Charlotte Aïssé

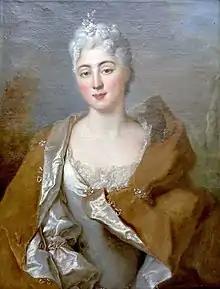
Portrait inscribed ″Ayce″ on the reverse, , attributed to Nicolas de Largillière

Charlotte Aïssé (a corruption of Haïdé; – 13 March 1733) was a French letter-writer and the daughter of a Circassian chief.